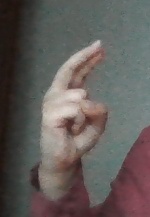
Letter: zay